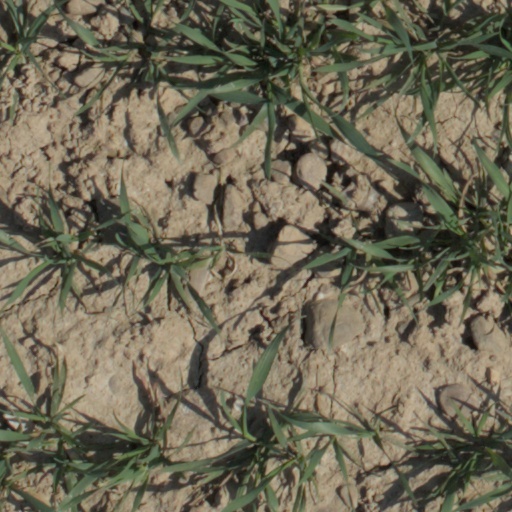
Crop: wheat